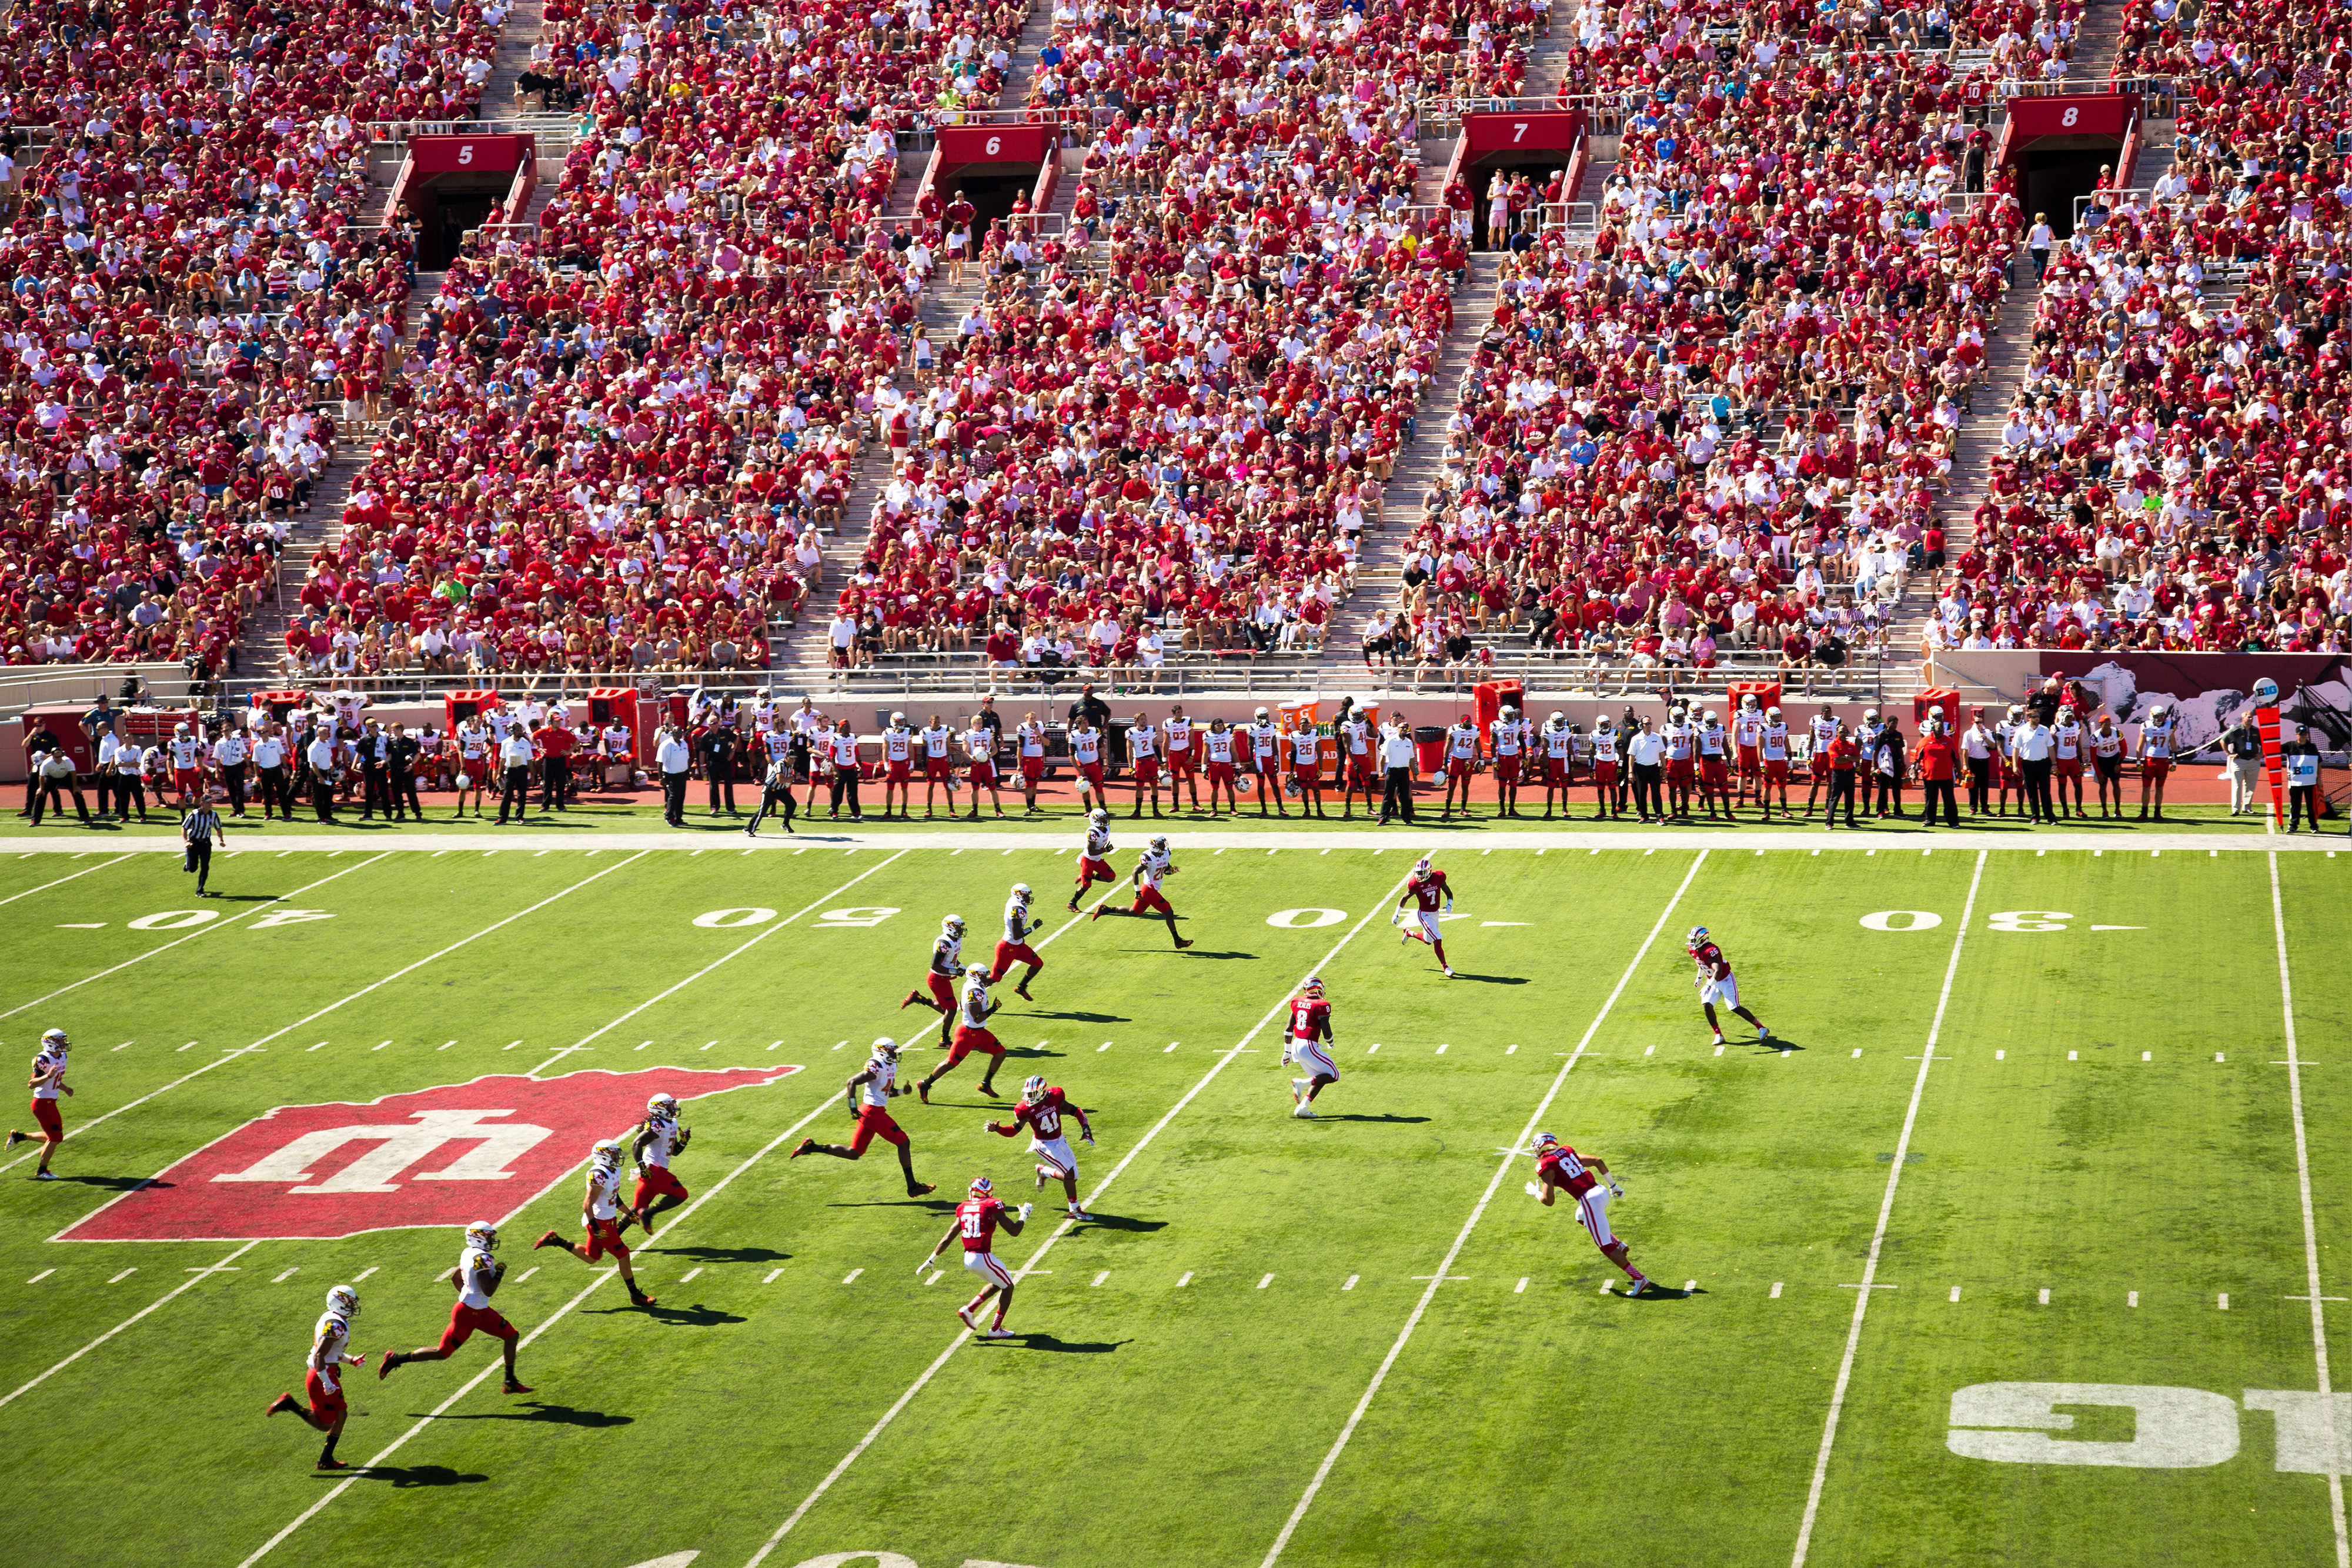
sports, sport venue, stadium, team sport, ball game, player, soccer specific stadium, grass, team, football, crowd, american football, championship, tournament, arena, soccer, competition event, gridiron football, International rules football, sports equipment, plant, football player, artificial turf, audience